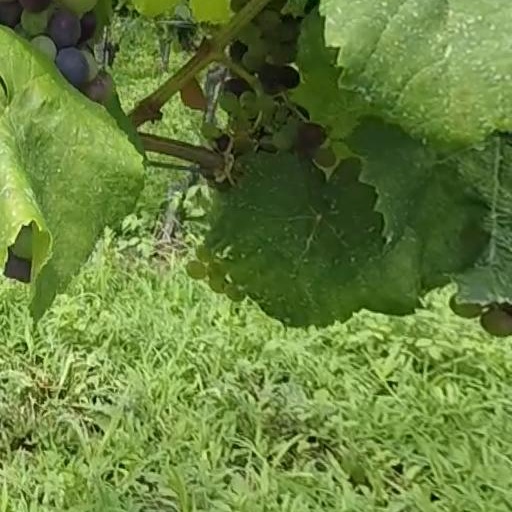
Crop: grape